Battala Ramaswamy Biopikku

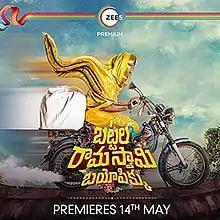
Official release poster

Battala Ramaswamy Biopikku is a 2021 Indian Telugu-language comedy drama film written by Vasudeva Murthy and directed by Ram Narayan. Produced by Satish Kumar and Rama Krishna Veerapaneni under the production house as Seven Hills and Mango Mass Media production. The film stars Altaf Hasan, Lavanya Reddy, Bhadram and Satvika Jay. The film released through direct-to-video on ZEE5 on 14 May 2021.